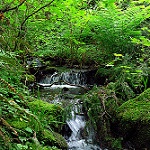
Label: forest